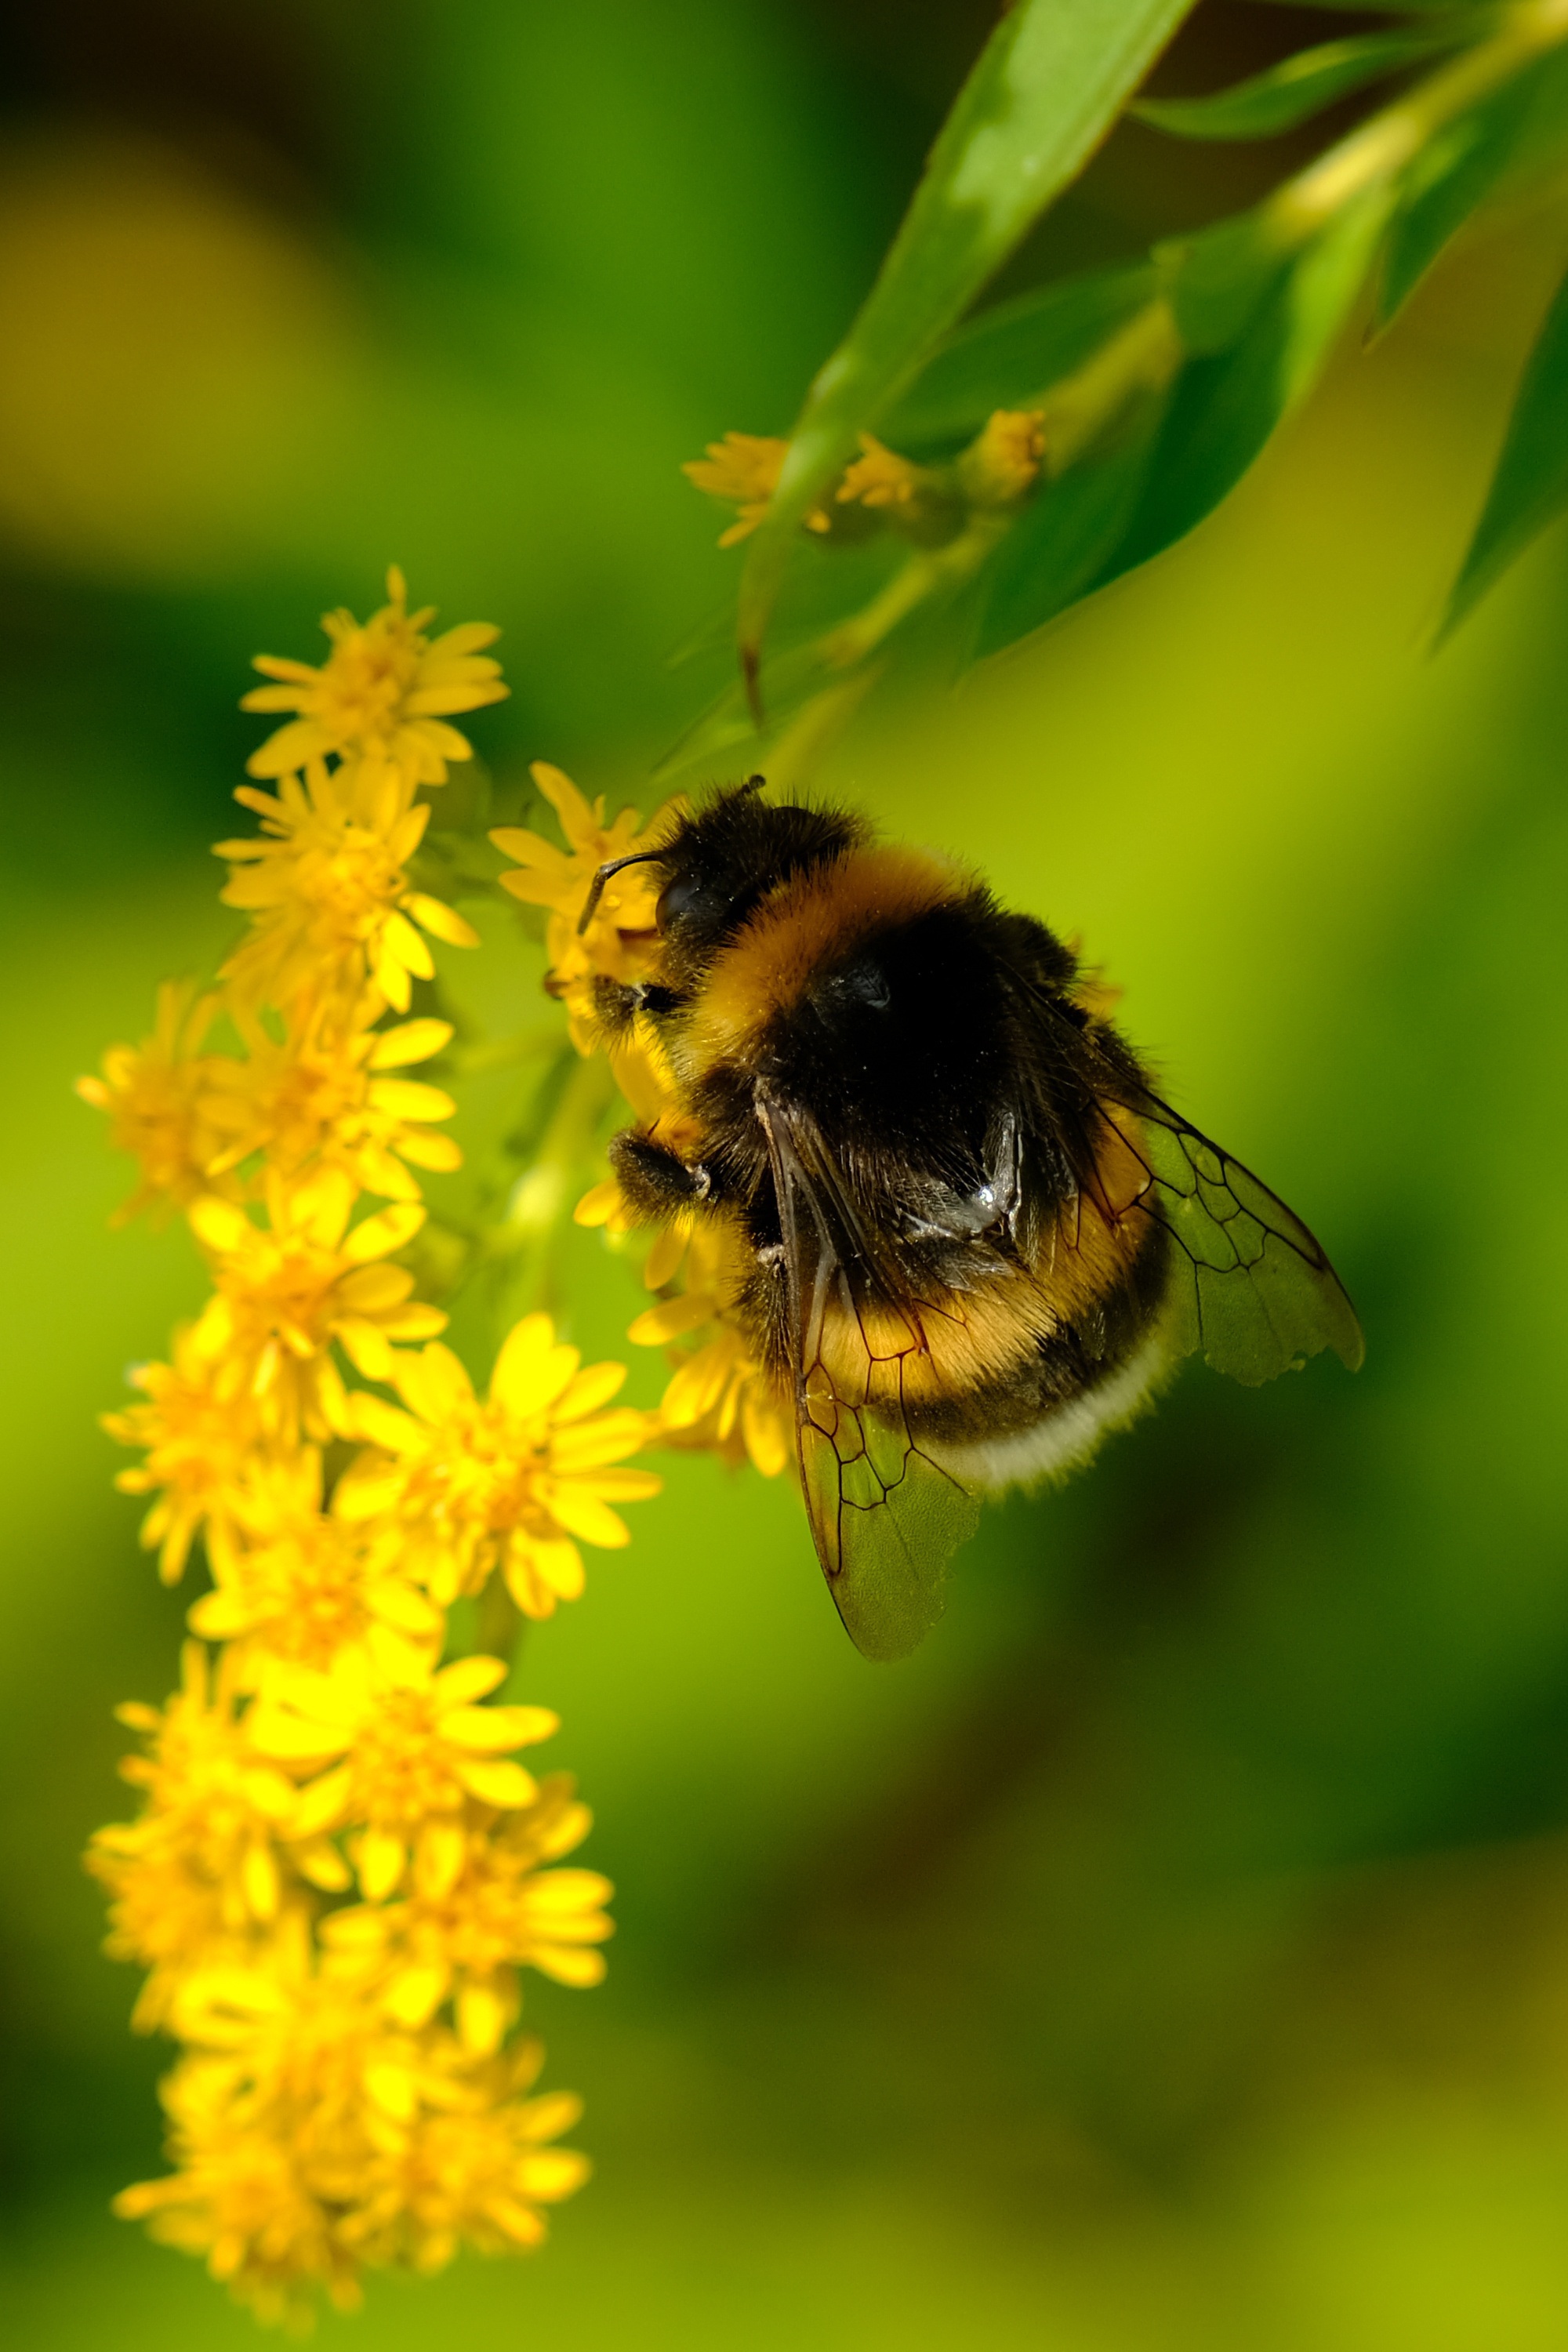
animals, flower, pollinator, plant, insect, arthropod, petal, pest, honeybee, flowering plant, herbaceous plant, membrane winged insect, pollen, macro photography, wildlife, bumblebee, invertebrate, wildflower, fly, Megachilidae, net winged insects, bee, sunflower, bombyliidae, tachinidae, hoverfly, parasite, carpenter bee, Pedicel, cinquefoil, daisy family, buddleia